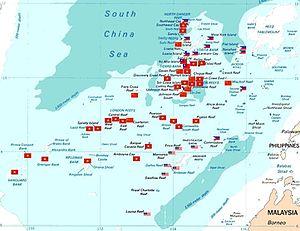
Ceci est une liste des îles sous l'administration de la République de Chine, communément appelé Taïwan, classées dans les différents archipels. L'île de Taïwan, anciennement Formose, est la plus grande et la principale composante de l'ensemble des territoires sous l'administration de la république de Chine. Les îles revendiquées mais non administrées par la République de Chine, telles que les îles Senkaku et la plupart des îles de la mer de Chine méridionale, sont exclues de la liste.